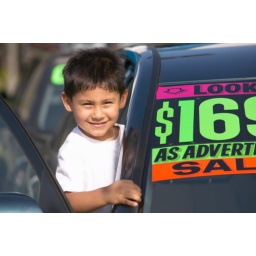
Boy (3-5) in car lot, standing by car for sale, smiling, portrait